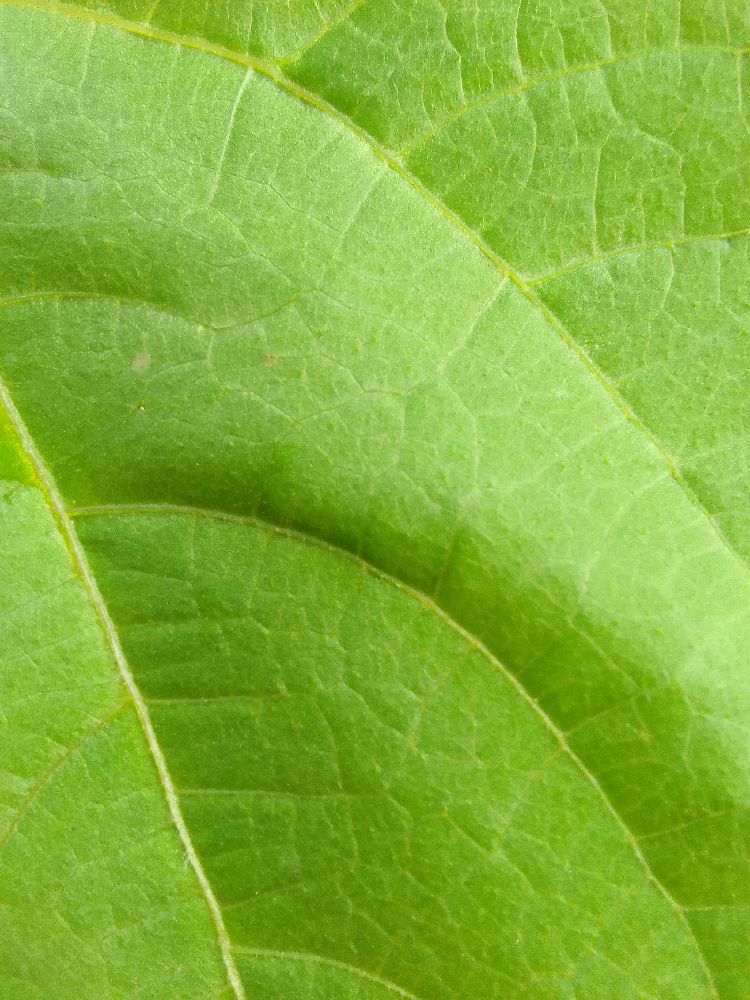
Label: healthy